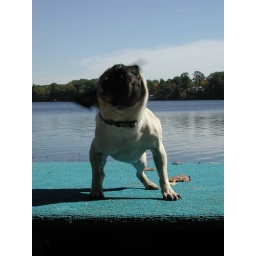
Kramer shaking water off after swimming in the lake.